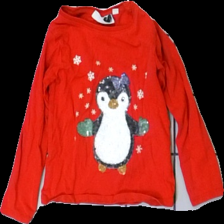
View: front
Type: Top
Category: Children
Brand: Not in the list
Brand text on label: sweet heart
Colors: Red, Black, White
Material: 100% cott
Pattern: Other
Cut: Regular
Size: 98
Season: All
Stains: Minor
Price range: <50
Recommended usage: Export